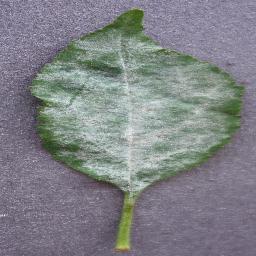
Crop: cherry
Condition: (including_sour)_powdery_mildew